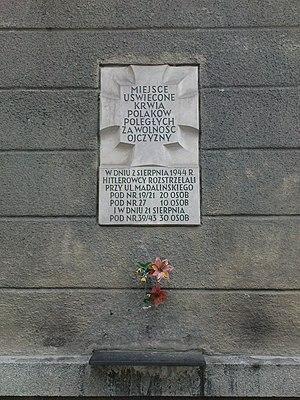
La pacification de Mokotów est une vague des meurtres en masse, pillages, incendies et viols dans le quartier Mokotów à Varsovie pendant l’insurrection de Varsovie en 1944. Les crimes contre les prisonniers de guerre et la population civile ont été commis par les Allemands jusqu’au moment de la capitulation de Mokotów, le 27 septembre 1944. Cependant, le phénomène était le plus intensif dans les premiers jours de l’insurrection.